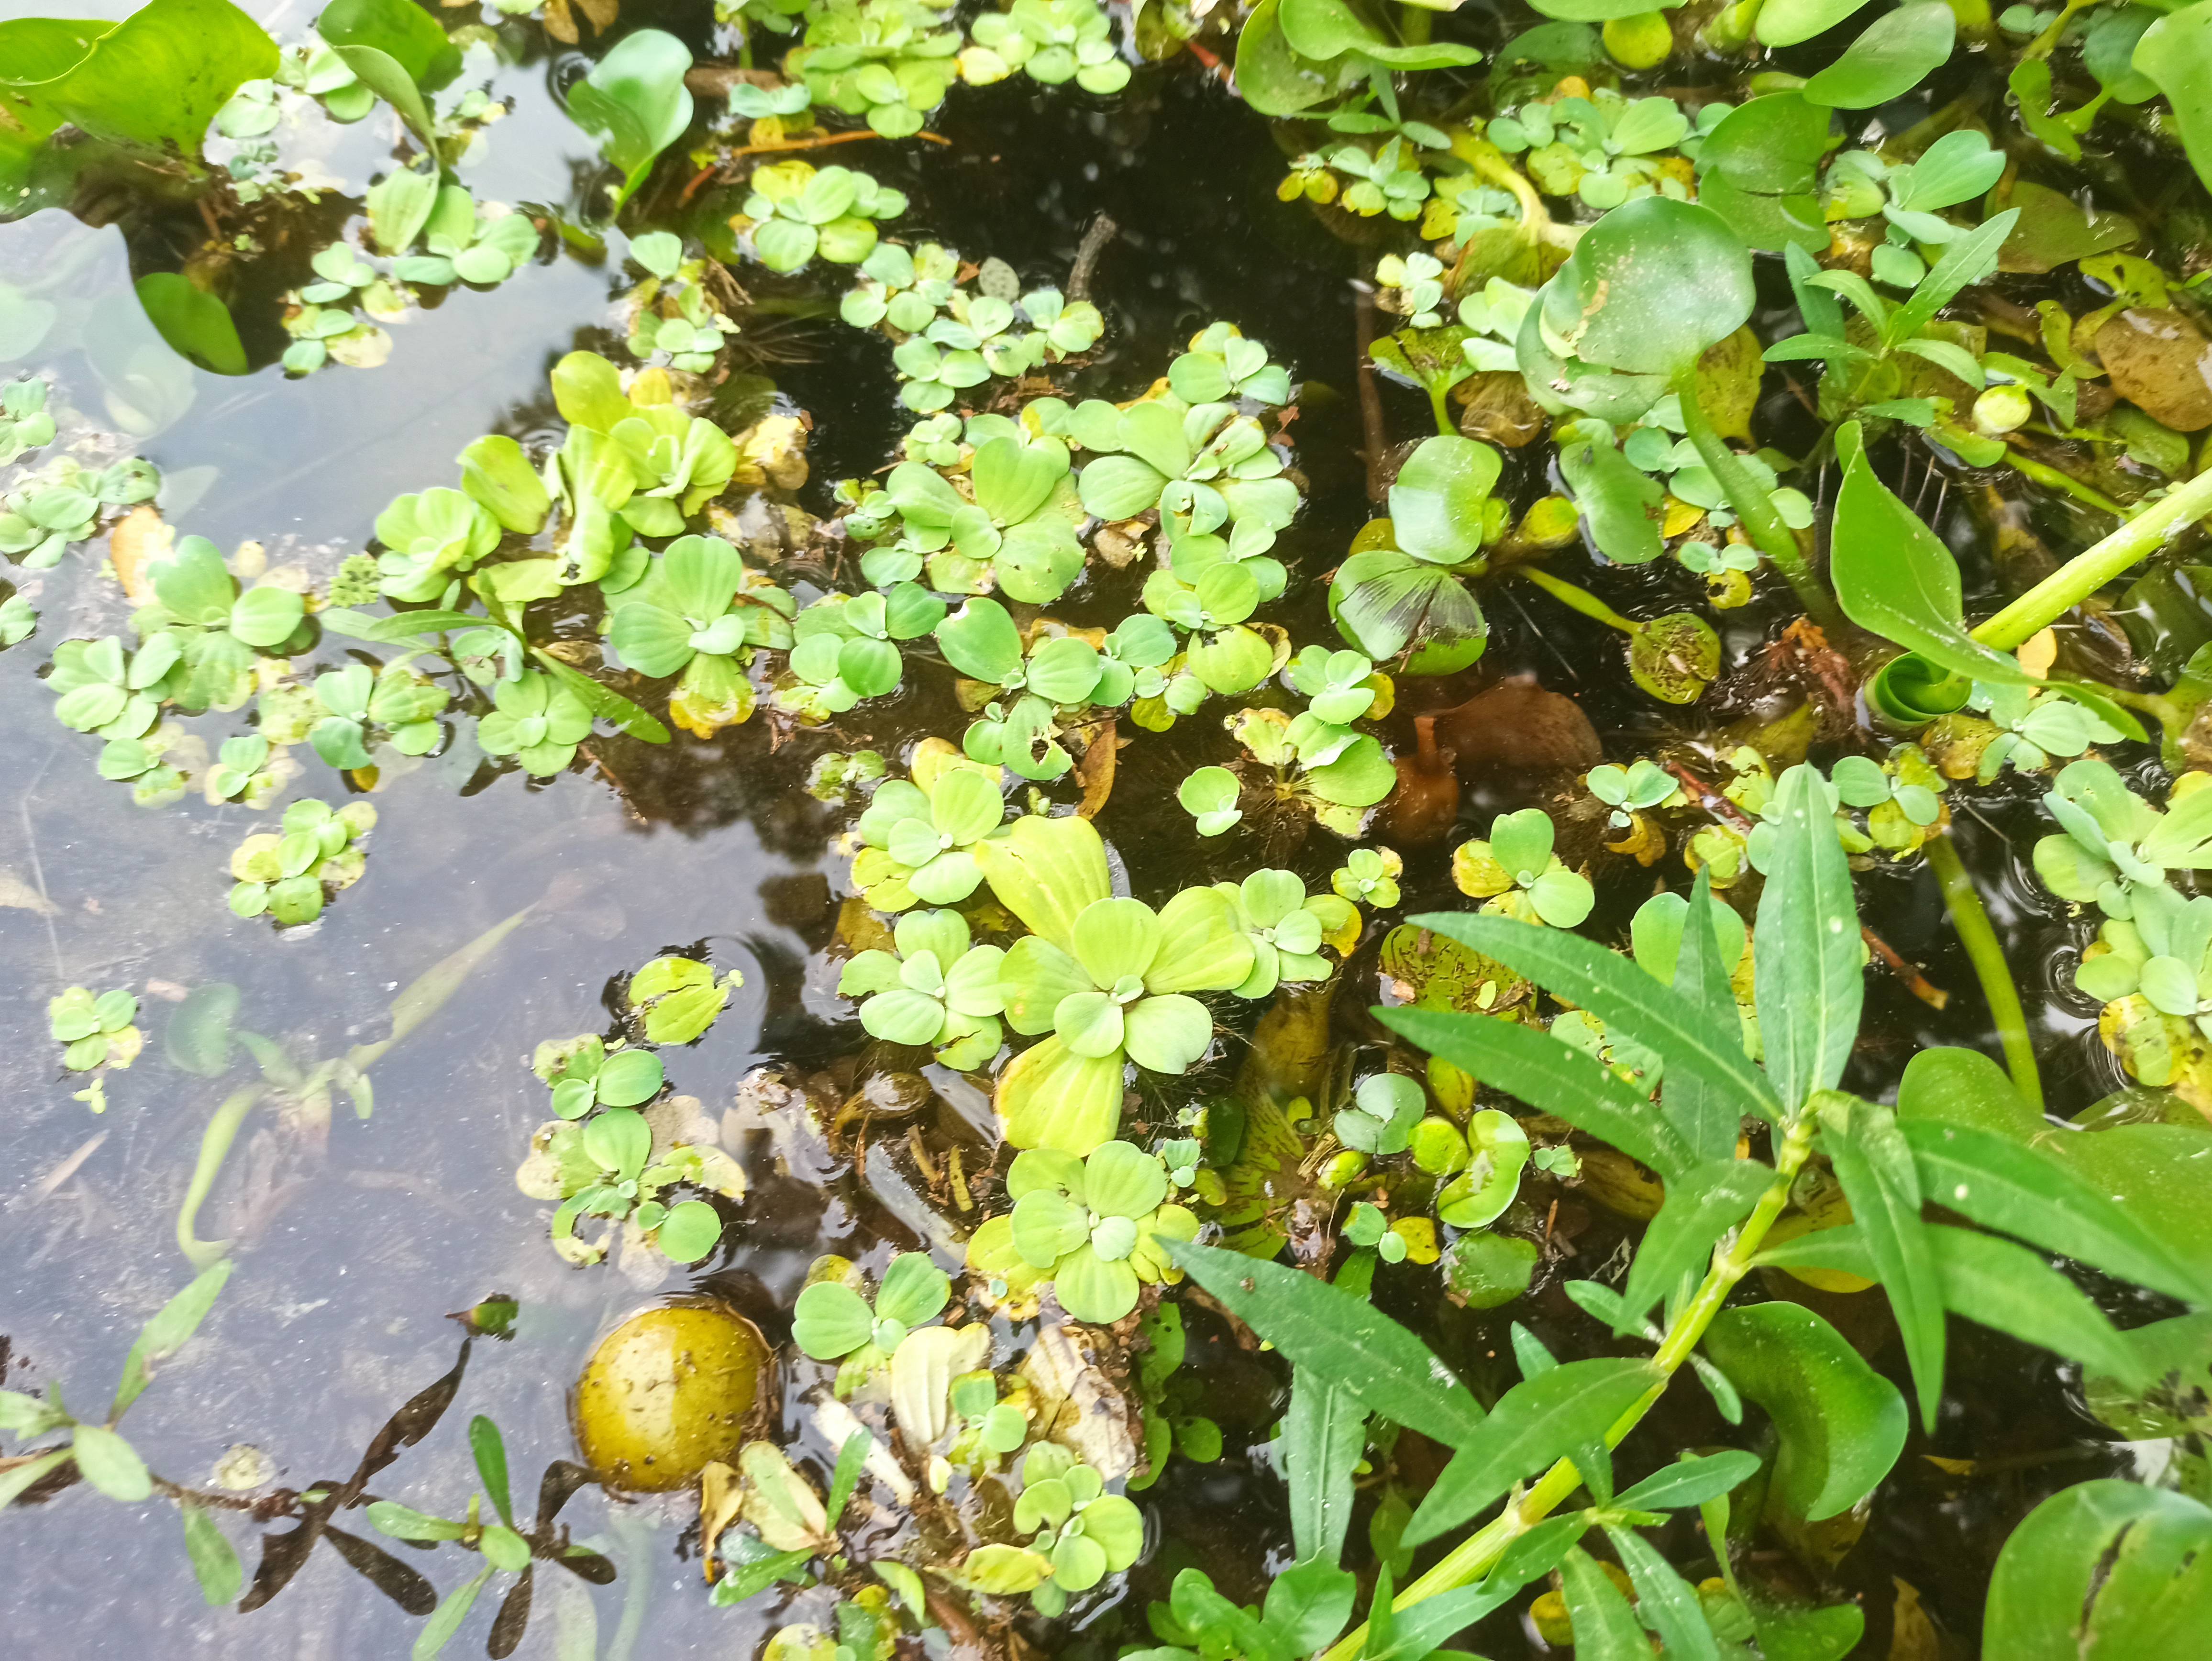
Species: Water Lettuce (Pistia stratiotes)